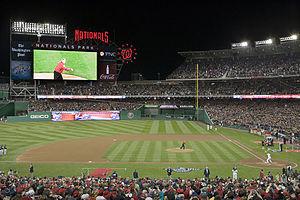
Le Nationals Park est un stade de baseball situé au bord de la rivière Anacostia à Washington dans le District de Columbia. C'est le premier stade du pays à avoir la certification LEED en matière d'écoconstruction.